Cornelis van Aerssen van Sommelsdijck

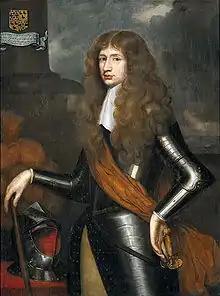
Cornelis van Aerssen van Sommelsdijck (ca.1680)

Cornelis van Aerssen van Sommelsdijck (also: Sommelsdijk) (The Hague, 20 August 1637 - Paramaribo, 19 July 1688) was the first governor of Suriname after the establishment of the Society of Suriname in 1683. He was governor from 27 November 1683 until he was murdered by mutinous soldiers on 19 July 1688. Van Aerssen belonged to one of the richest families of the Dutch Golden Age.